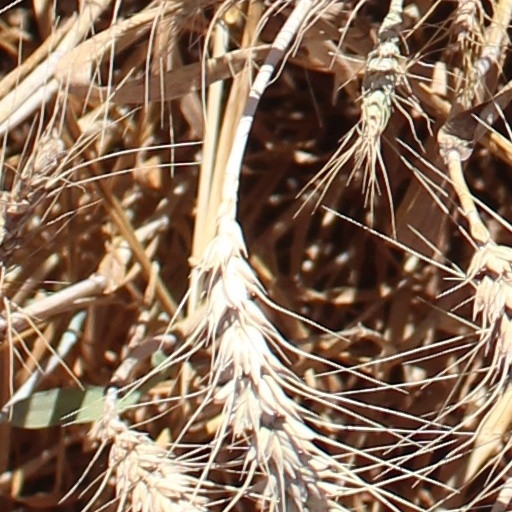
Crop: wheat